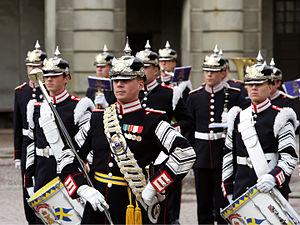
La musique de la Garde à pied est un orchestre de la musique royale de l'armée de terre suédoise, composée de 53 musiciens professionnels. Il fait partie du régiment de la Garde et est basé à Stockholm.